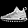
Label: Sneaker